Park Geun-hye

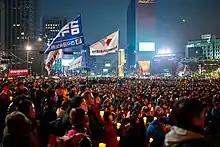
Candlelight protest against Park Geun-hye in Seoul, 7 January 2017

In October 2016, investigations into Park's relationship with Choi Soon-sil, daughter of the late Church of Eternal Life cult leader and Park's mentor Choi Tae-min, began. Several news media including JTBC and the Hankyoreh reported that Choi, who has no official government position, had access to confidential documents and information for the president, and acted as a close confidant for the president. Choi and Park's senior staff including both Ahn Jong-bum and Jeong Ho-sung used their influence to extort ₩77.4 billion (approximately $75 million) from Korean chaebols—family-owned large business conglomerates—and set up two culture and sports-related foundations, Mir and K-sports foundations. Choi was also accused of having influenced Ewha Womans University to change their admission criteria in order for her daughter Chung Yoo-ra to be given a place there. Ahn Jong-bum and Jeong Ho-sung, top presidential aides, were arrested for abuse of power and helping Choi; they denied wrongdoing and claimed that they were simply following President Park's orders. Choi was also alleged to have used a South Korean overseas development assistance project (a convention center in Myanmar) for improper personal benefits.